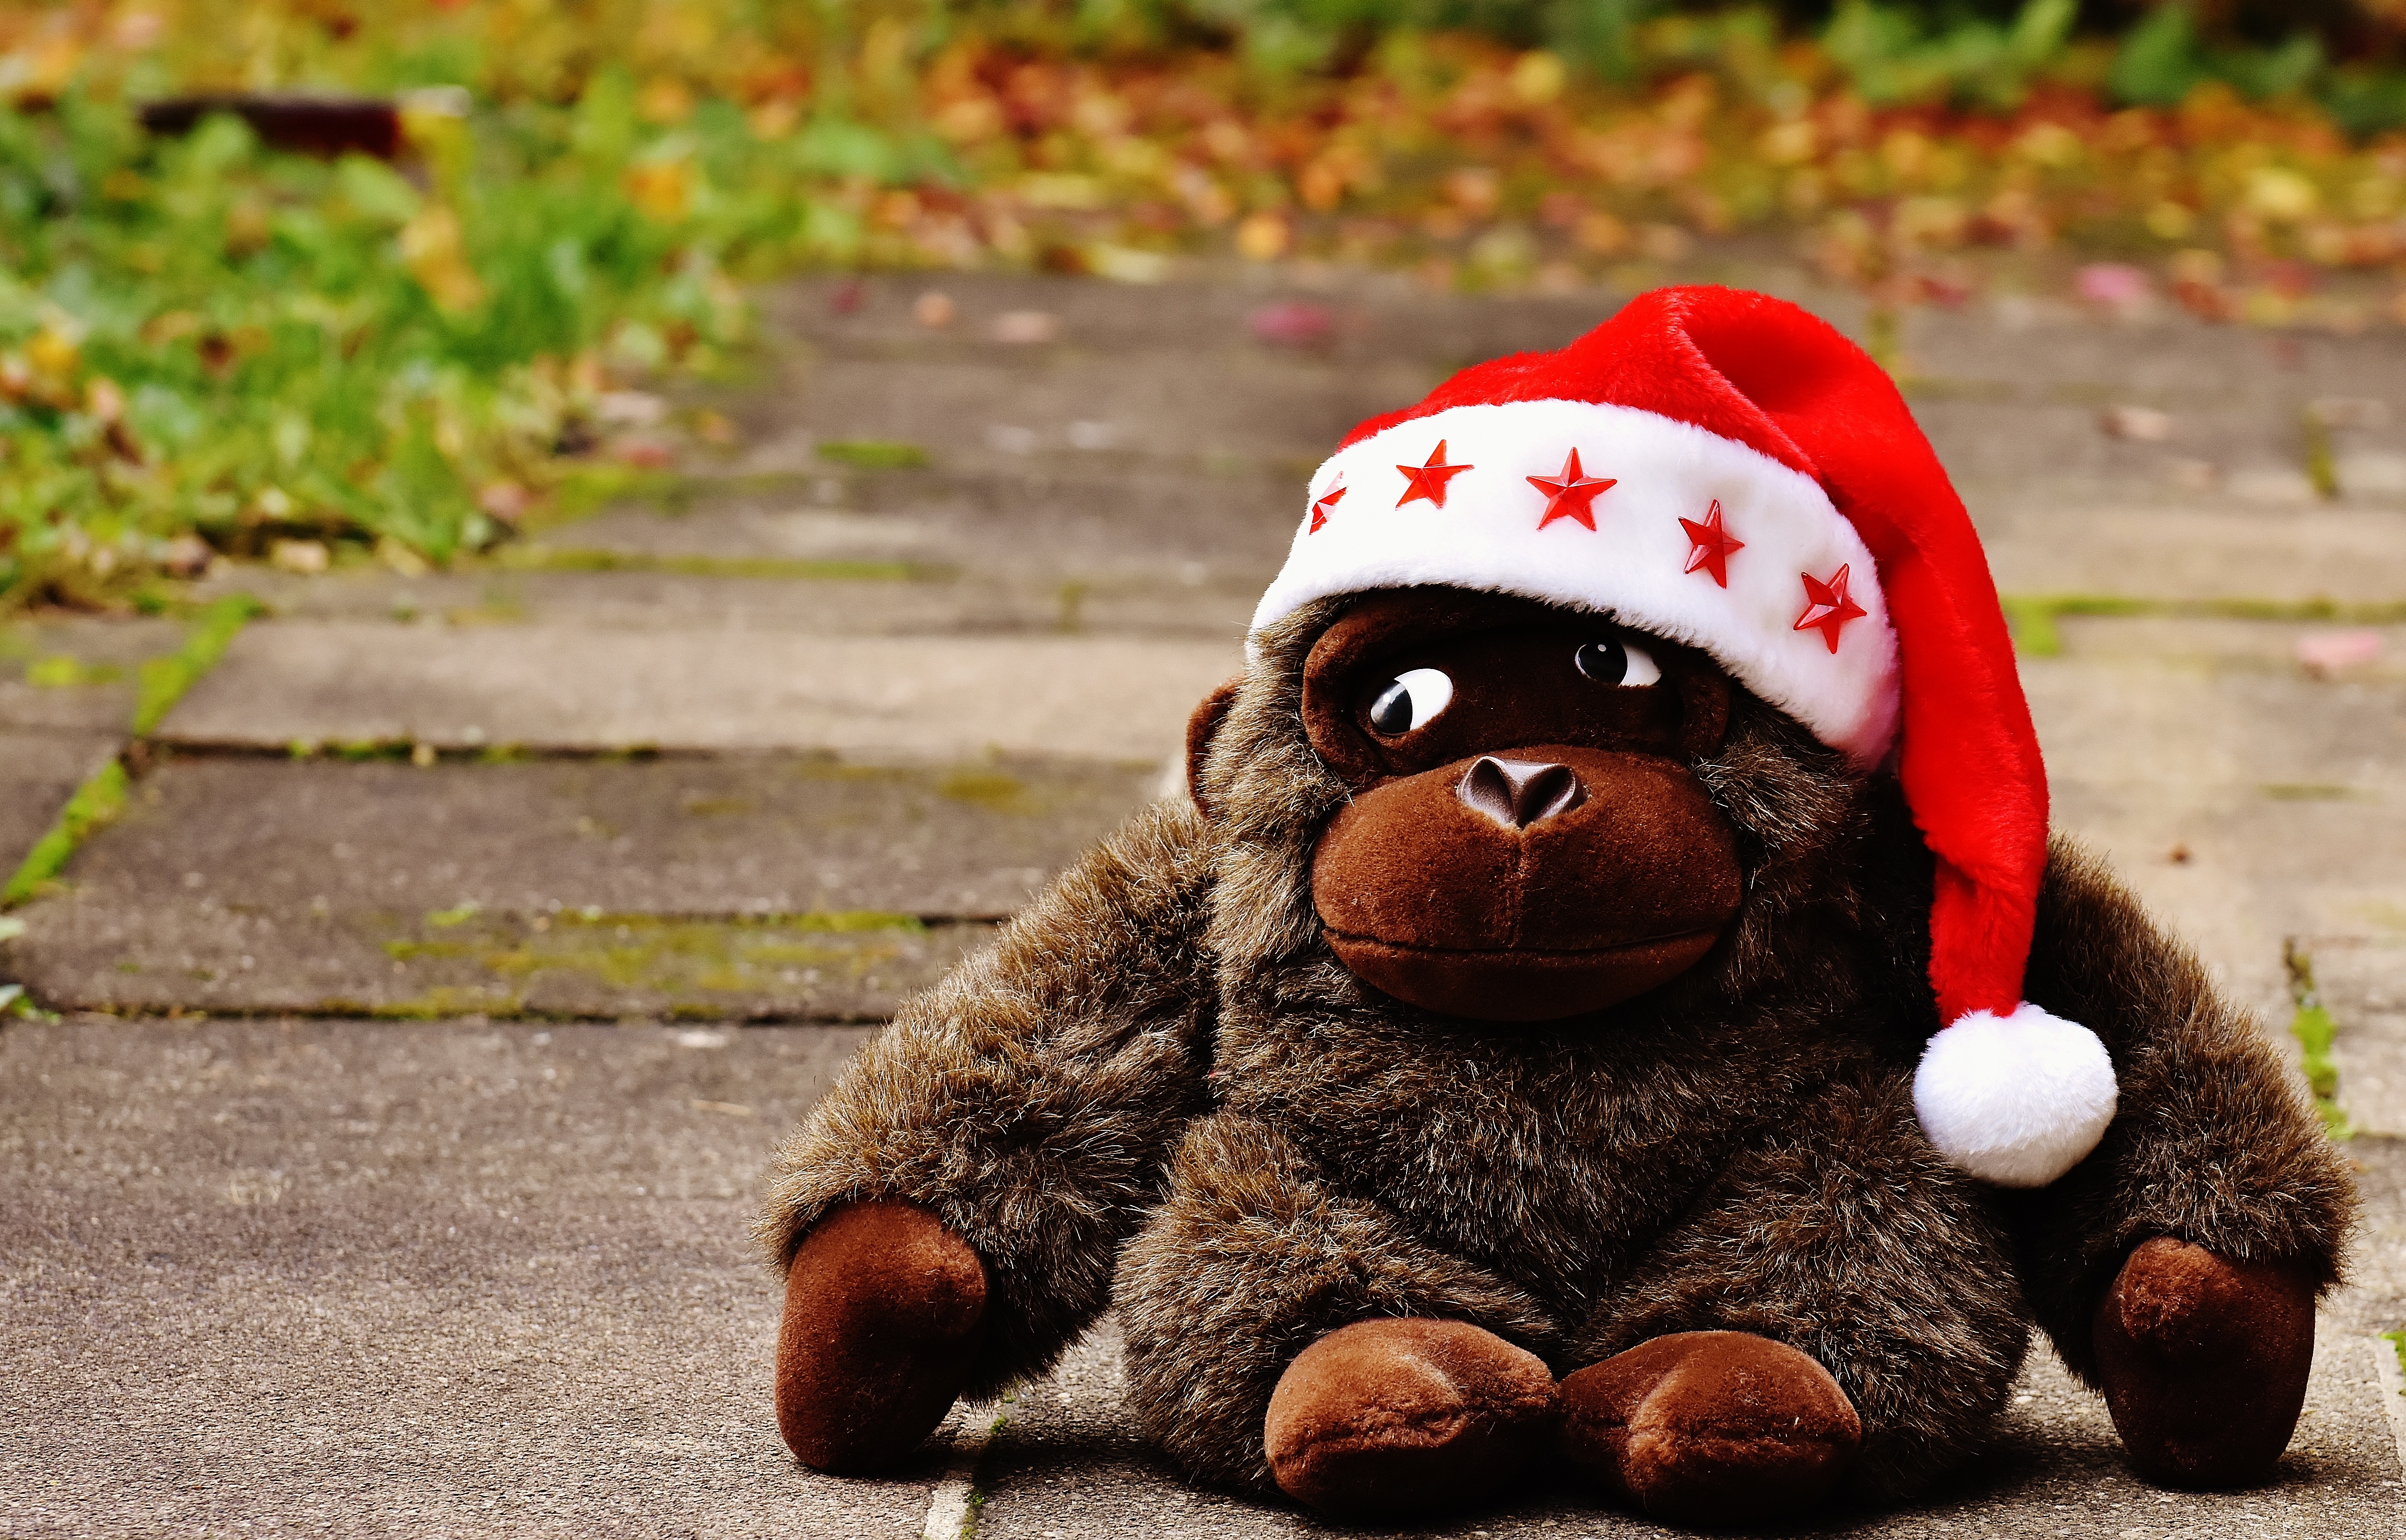
red, mammal, child, christmas, monkey, toy, primate, gorilla, santa hat, stuffed animal, soft toy, stuffed toy